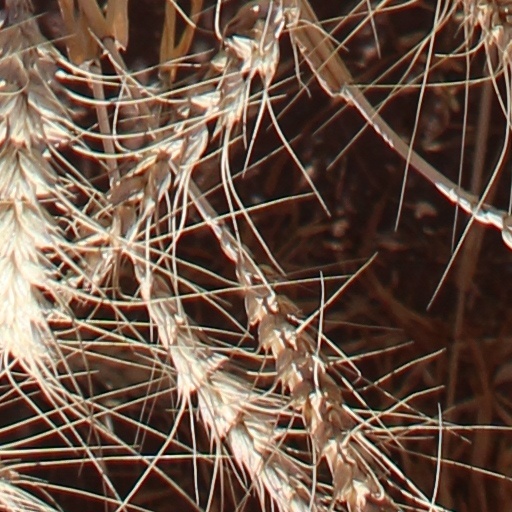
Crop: wheat